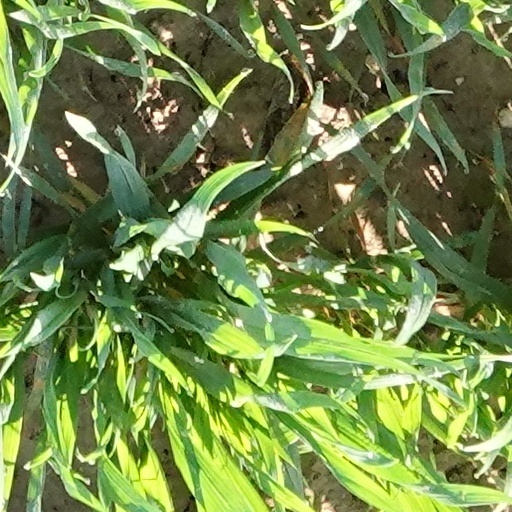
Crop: wheat